AT (form factor)

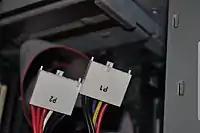
Keyed AT-style power connectors to prevent improper insertion

The original AT motherboard, later known as "Full AT", is , which means it will not fit in "mini desktop" or "minitower cases". The board's size also means that it takes up space behind the drive bays, making installation of new drives more difficult. (In IBM's original heavy-gauge steel case, the two " full-height drive bays overhang the front of the motherboard. More precisely, the left bay overhangs the motherboard, while the right bay is subdivided into two half-height bays and additionally extends downward toward the bottom of the chassis, allowing a second full-height fixed disk to be installed below a single half-height drive.)